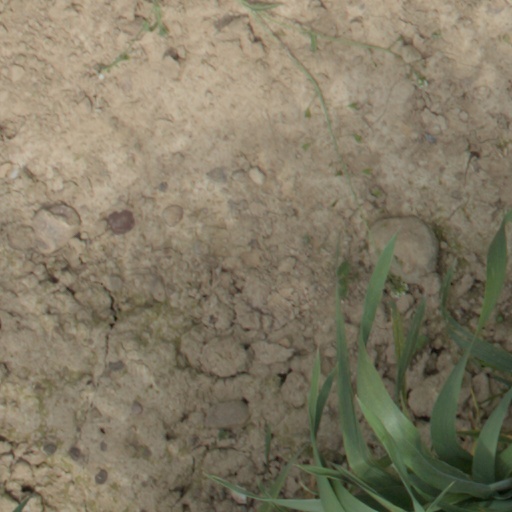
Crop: wheat